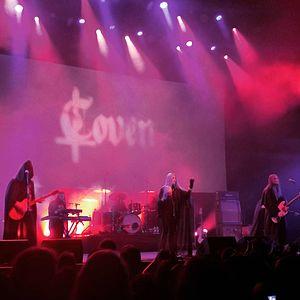
Coven est un groupe de rock psychédélique américain, originaire de Chicago, dans l'Illinois. Il est formé en 1968 par Jinx Dawson, Greg « Oz » Osborne, Chris Neilsen, Rick Durrett et Steve Ross.